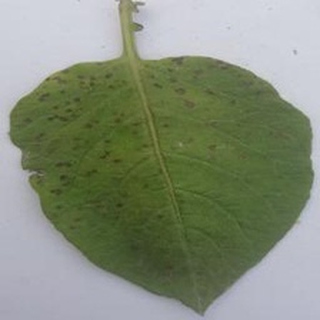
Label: potato_early_blight